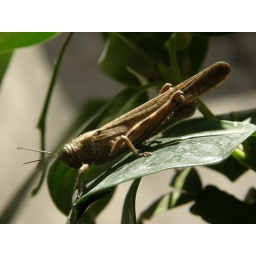
Appeared in our window box and sat for some time in the sun!